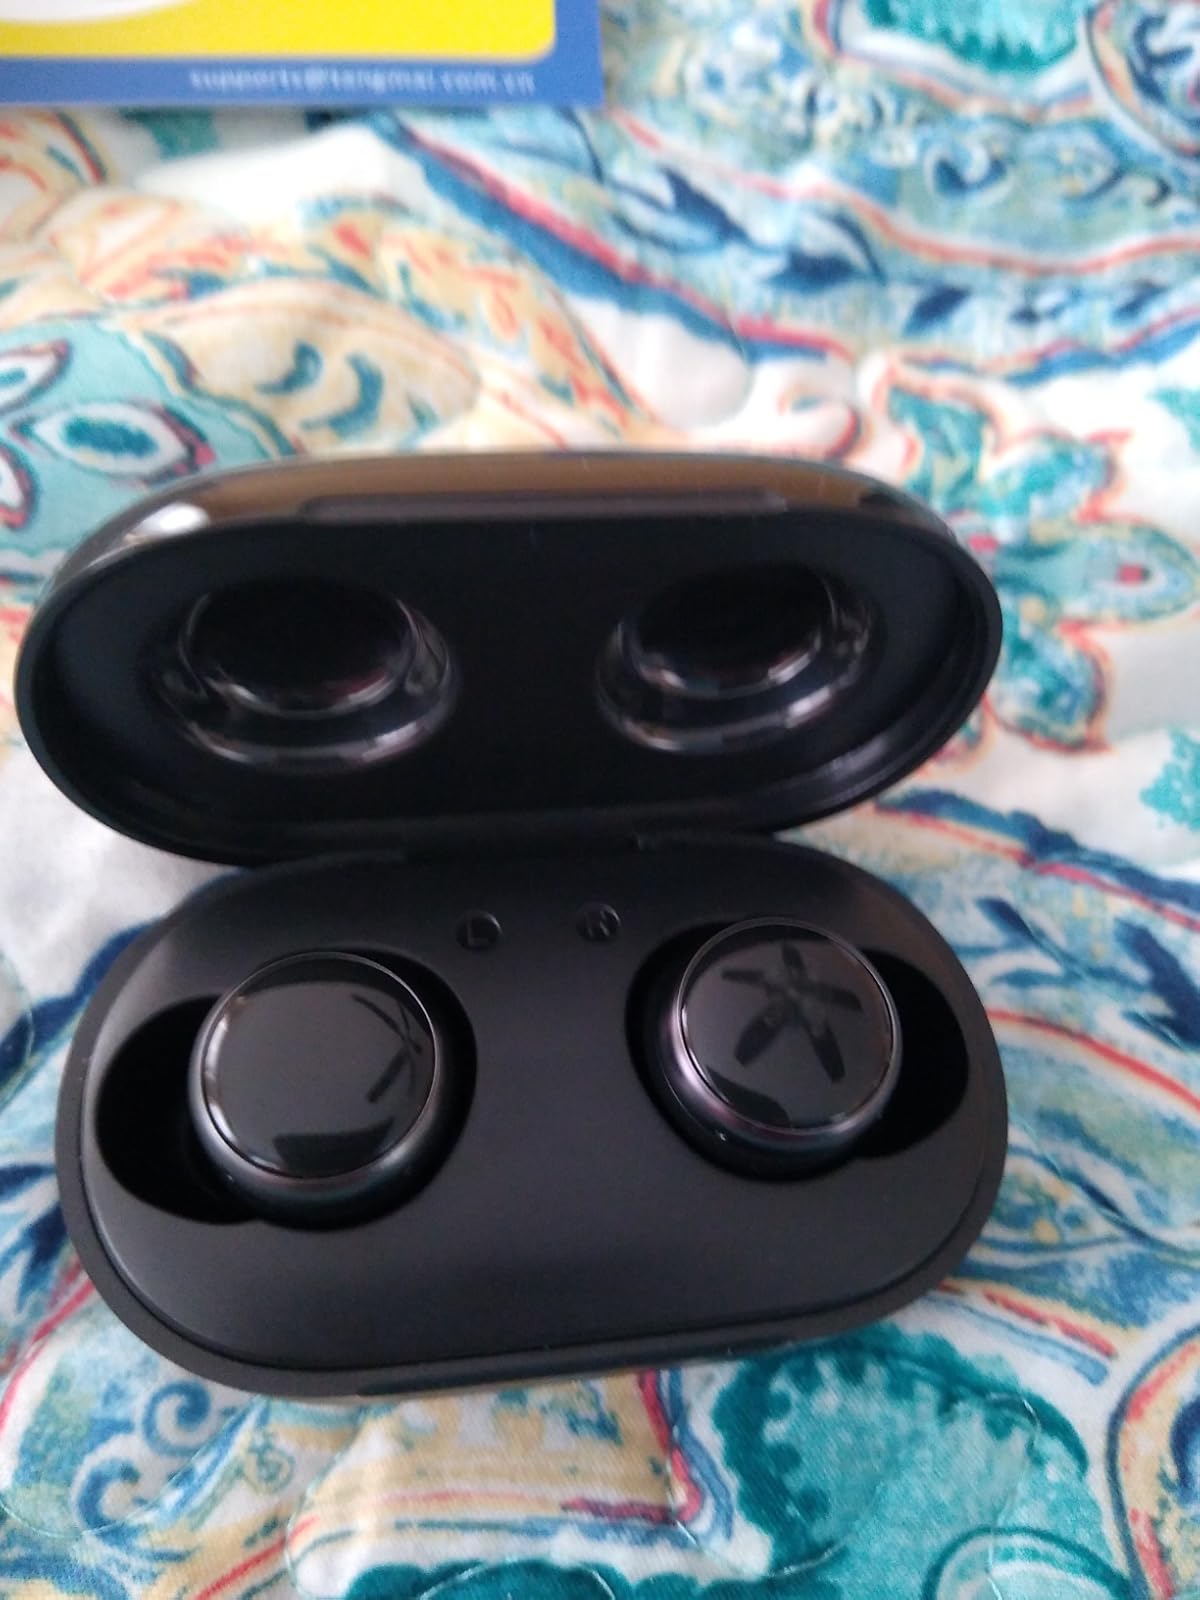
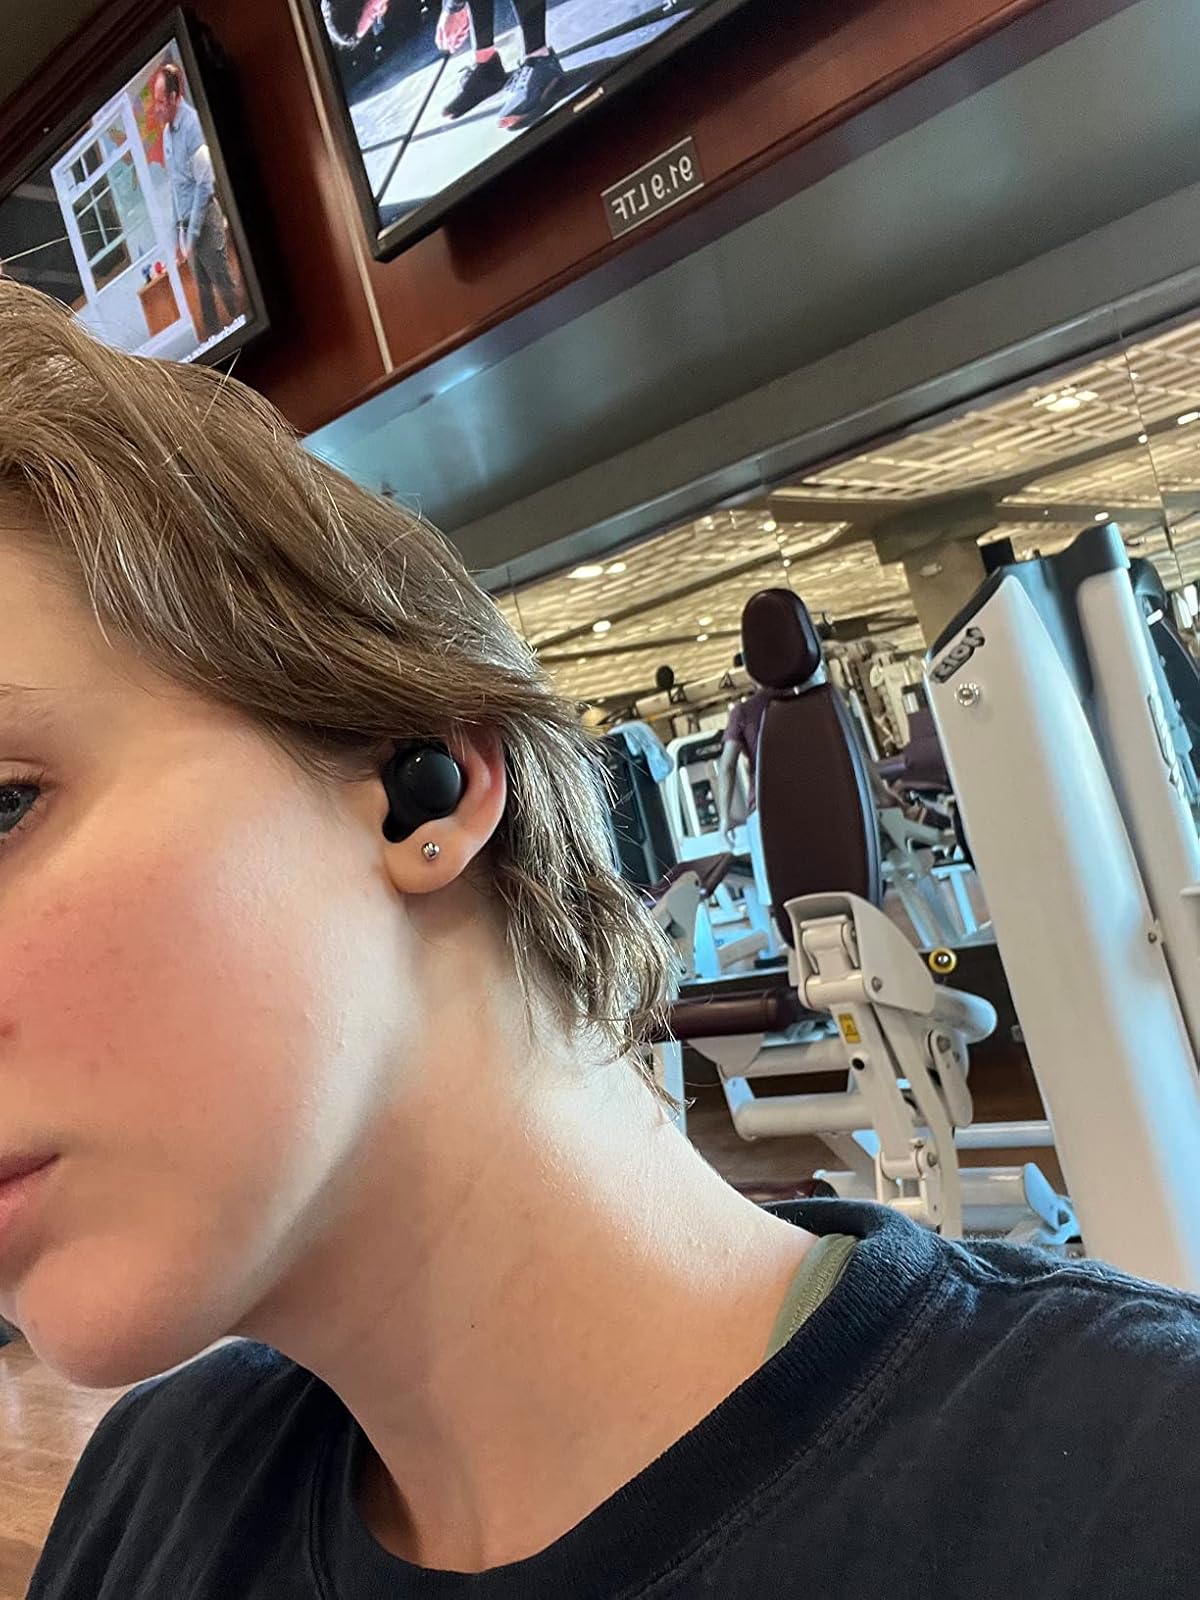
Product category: earbuds
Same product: no